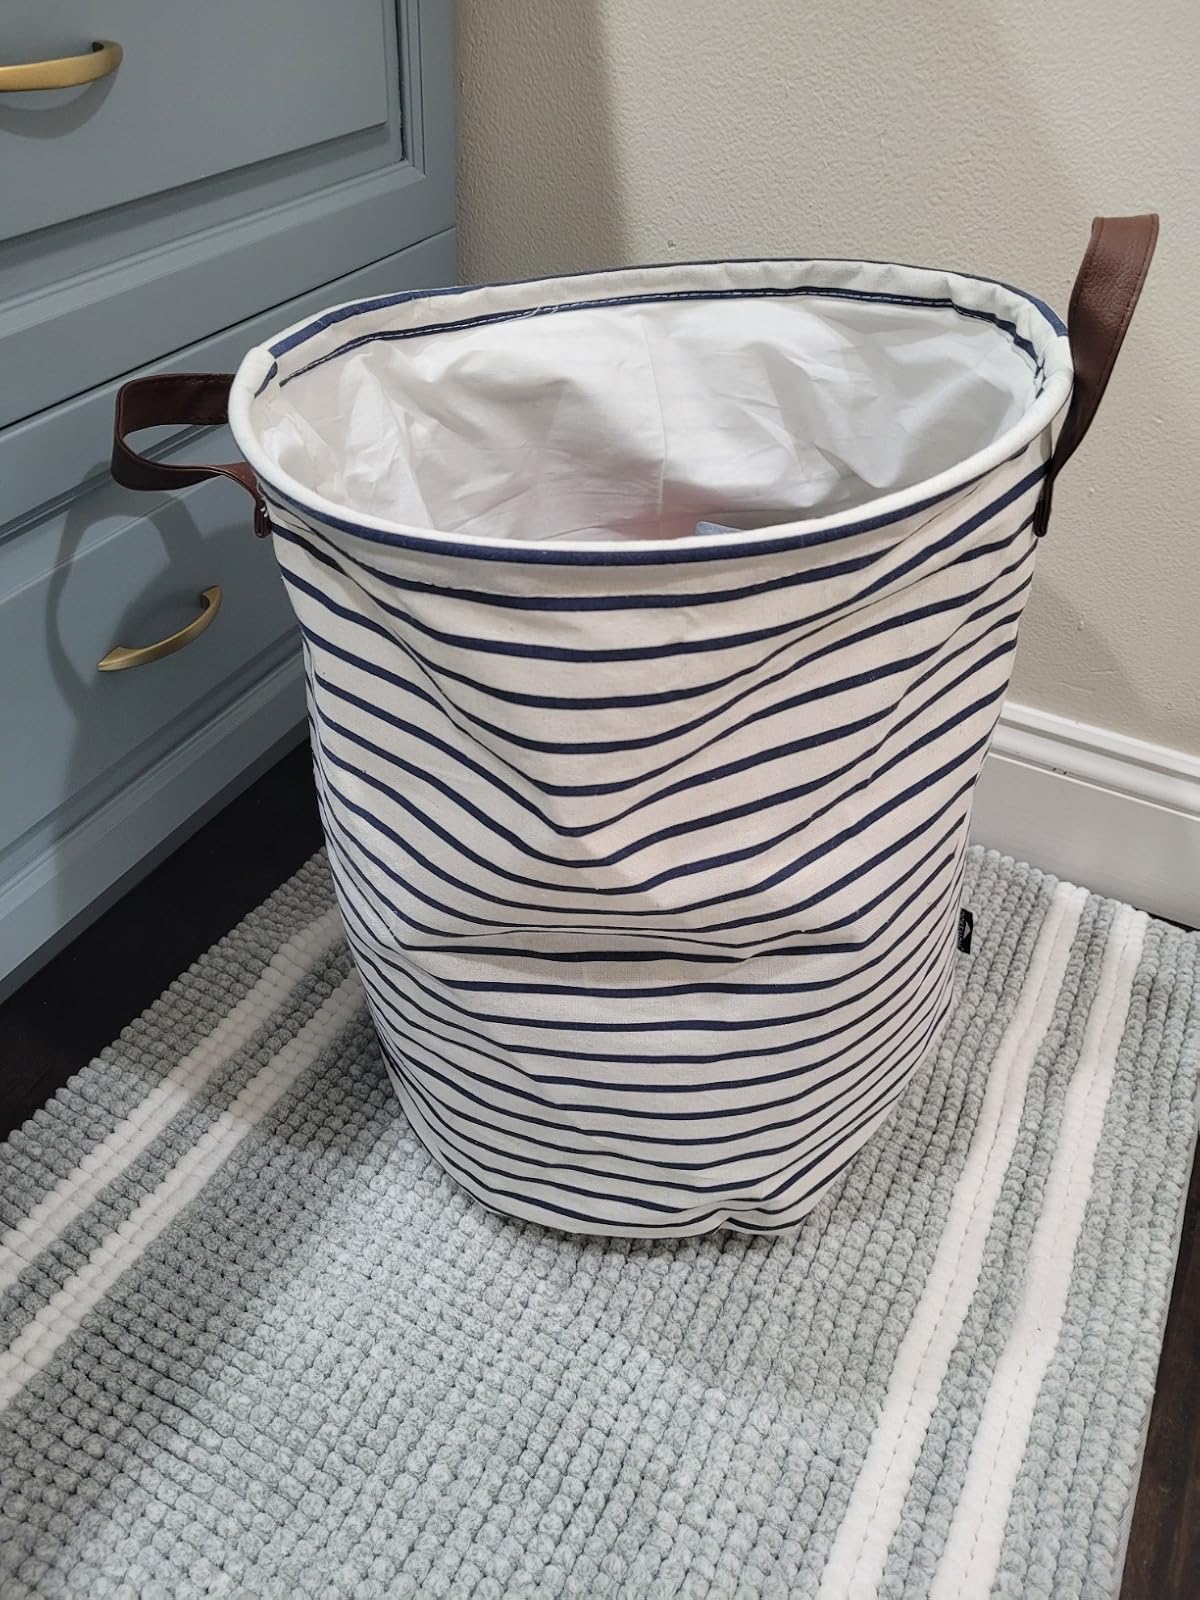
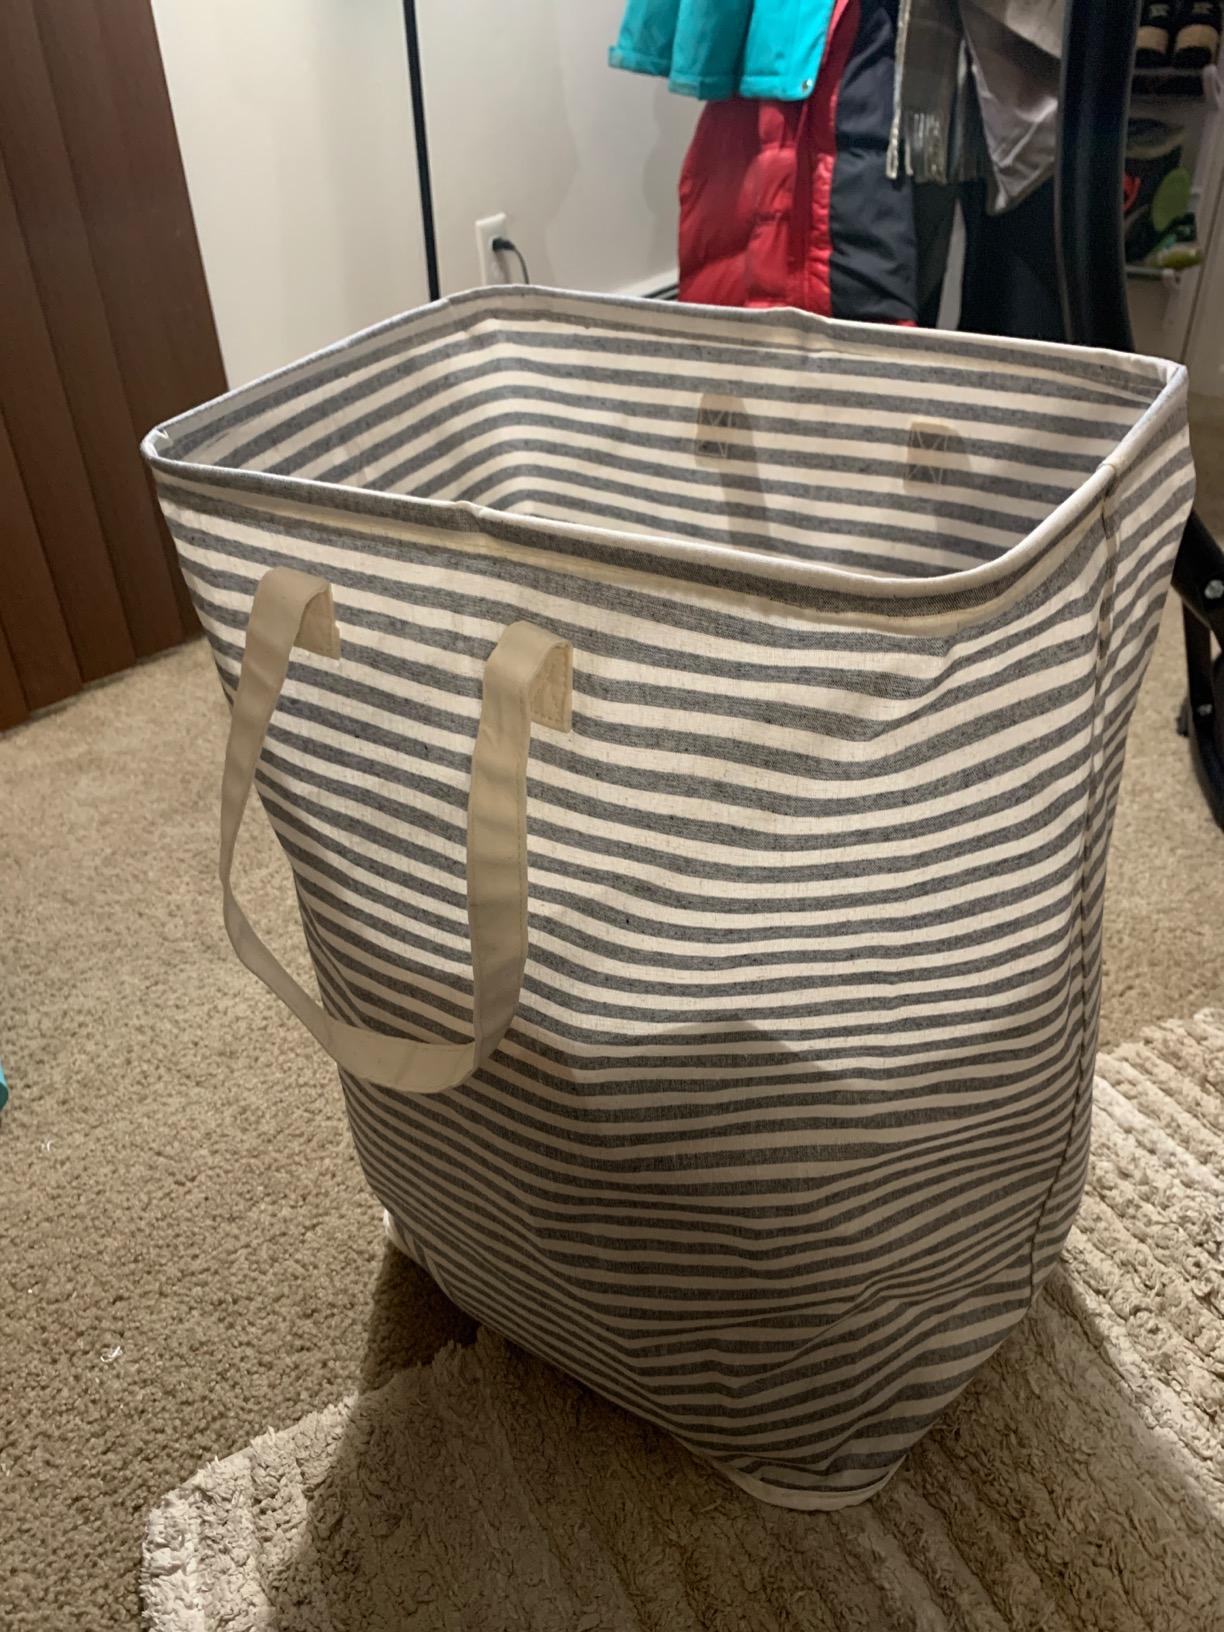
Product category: items_hamper
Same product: no